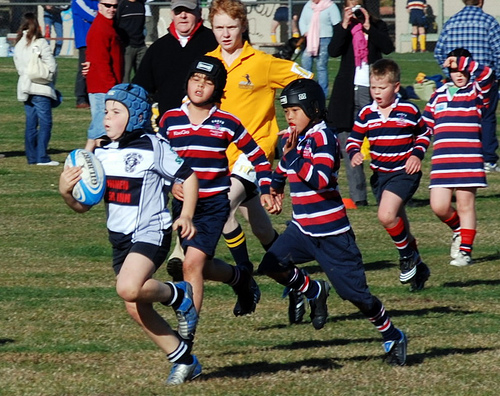
những cậu bé đang tranh chấp quả bóng bầu dục ở trên sân